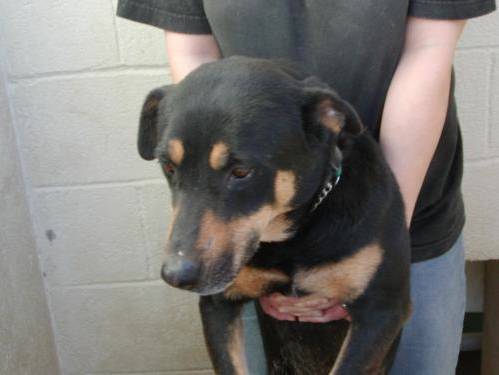
Label: dog